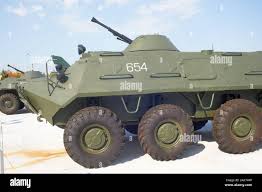
Label: BTR-60